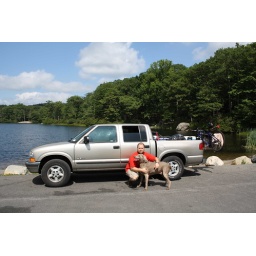
Lake Kanawauke. Harriman State Park, NY.  First bath in a lake this road trip.